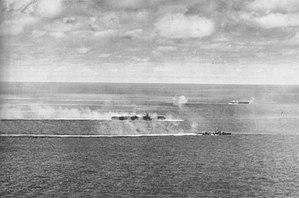
La dénomination de croiseur lourd est communément employée à partir de 1930 et jusqu'à la fin de la Seconde Guerre mondiale pour désigner un croiseur, c'est-à-dire un navire principalement armé de canons, d'un déplacement supérieur à 1 850 tonnes, et inférieur à 10 000 tonnes conformément au traité de Washington et dont l'artillerie principale avait un calibre supérieur à 155 mm, et au plus égal à 203 mm, conformément au traité naval de Londres. Si la distinction entre croiseur lourd et croiseur léger a ainsi été claire pendant quelques années, l'apparition, après 1935, des « grands croiseurs légers », déplaçant 10 000 tonnes, et armés de dix à quinze canons de 152 ou 155 mm, tirant jusqu'à 8 à 10 coups par minute, avec des blindages de ceinture de plus de 100 mm, a sérieusement contribué à brouiller les catégories.
"William Frederick "" Bull"" Halsey, Jr. est un amiral de la Flotte américain. Il a été le seul amiral de la marine américaine ayant exercé un commandement à la mer au cours de la guerre du Pacifique à avoir été promu au grade d'amiral de la Flotte.
Jisaburō Ozawa était un officier général de la Marine impériale japonaise, pendant la guerre du Pacifique, qui a occupé plusieurs importants commandements à la mer, pendant toute la durée du conflit. Connu pour ses idées novatrices dans la tactique d'emploi des porte-avions, il n'a pas pu, dans ses commandements les plus importants, à partir de 1943, réussir à surmonter la supériorité de l'aviation embarquée américaine, sur le plan quantitatif et qualitatif des bâtiments et des avions, et sur le plan de la formation et de l'expérience des pilotes.
La bataille du golfe de Leyte est une opération militaire majeure de la guerre du Pacifique. Elle a lieu au début de la reconquête des Philippines, lors du débarquement des troupes américaines du général Douglas MacArthur sur l'île de Leyte, au centre de l'archipel philippin. Cette opération est considérée comme la plus grande bataille navale de l'histoire, opposant deux flottes américaines déplaçant plus d'un million trois cent seize mille tonnes, à quatre forces japonaises, déplaçant près de sept cent mille tonnes.
Créés peu après l'invention de l'aviation militaire pendant la Première Guerre mondiale, les porte-avions ont d'abord été considérés comme des bâtiments auxiliaires et n'ont joué un rôle majeur dans la guerre navale qu'à partir de la Seconde Guerre mondiale. Il a fallu l'attaque de Pearl Harbor de décembre 1941 pour démontrer la supériorité de l'aviation embarquée sur la grosse artillerie des navires de ligne, grâce à sa portée incomparablement plus grande pour une force de frappe équivalente. La bataille de la mer de Corail, en mai 1942, est le premier affrontement uniquement aéronaval de l'histoire, dans lequel les forces navales japonaises et américaines s'affrontèrent par avions interposés sans jamais être à portée de canon. En 1944-45, les plus grands cuirassés japonais jamais construits coulent sous les attaques de l'aviation embarquée américaine.
Marc Andrew « Pete » Mitscher, né le 26 janvier 1887 à Hillsboro et mort le 3 février 1947 à Norfolk, est un amiral de la Marine des États-Unis, pendant la Seconde Guerre mondiale. Spécialiste de l'aéronautique navale, commandant du groupe aérien du porte-avions USS Saratoga à sa mise en service, il a été le premier à y effectuer un appontage. Premier commandant du porte-avions Hornet, il l'a commandé lors du raid sur Tokyo et à la bataille de Midway en 1942. Placé à la tête de la Force Opérationnelle des Porte-Avions Rapides au début de 1944, il s'est illustré lors du bombardement de la grande base japonaise de Truk, puis lors des batailles décisives de la guerre du Pacifique, en mer des Philippines, et pour le golfe de Leyte, enfin devant Iwo Jima et Okinawa, en 1945.